The Smokey Bear Show

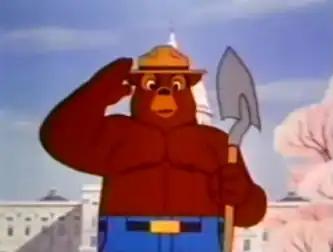
Smokey Bear, as the character appears in the television series.

Each episode contains three cartoons: two featuring Smokey as an adult bear, with the middle cartoon showing Smokey in his cub days titled "Smokey Bear's Album."